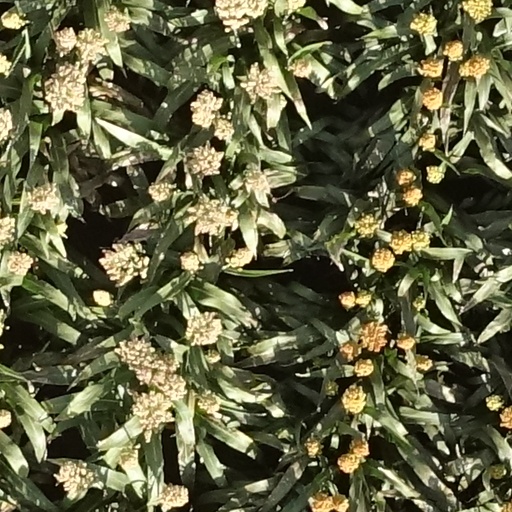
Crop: sorghum